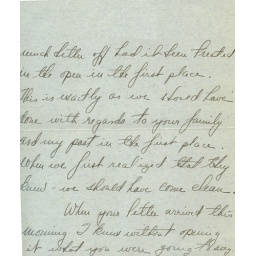
A love letter found in a library book in Louisville, Ky.